Arakelots Monastery

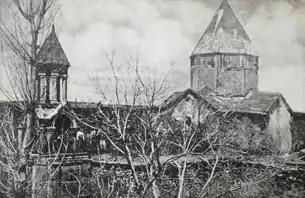
A close up view of the monastery (1900)

According to "a late medieval tradition", the monastery was founded in the early 4th century (in 312 AD according to one author) by Gregory the Illuminator to house various relics of apostles he transferred from Rome. "Those relics (which included the left arms of Saint Peter and Saint Paul and right arm of the apostle Andrew) account for the monastery's name." According to Christina Maranci, evidence shows that the monastery was constructed in the latter half of the 11th century during the rule of the Tornikians—a branch of Mamikonians—who ruled Taron between 1054 and 1207. She writes that it is this era "which most scholars date the earliest portion of the structure." According to an inscription on a khachkar, it was renovated in 1125. In the east side of the monastery there were nine 11th century khachkars with inscriptions.